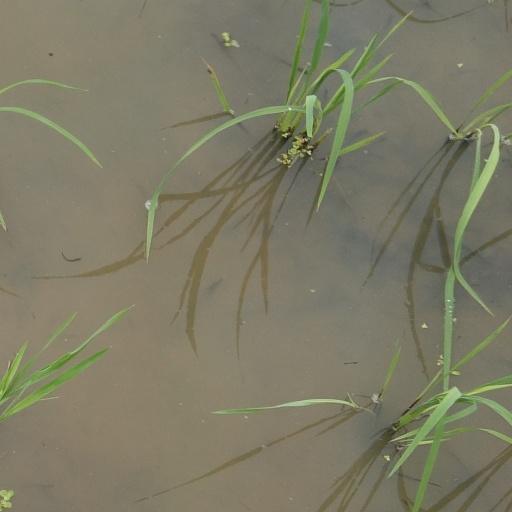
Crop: rice